Ron Marinaccio

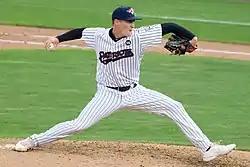
Marinaccio with the Somerset Patriots in 2021

Ronald James Marinaccio (born July 1, 1995) is an American professional baseball pitcher for the San Diego Padres of Major League Baseball (MLB). He has previously played in MLB for the New York Yankees. He made his MLB debut in 2022.